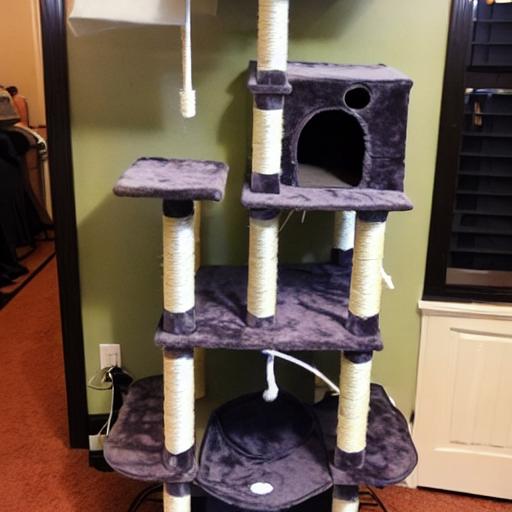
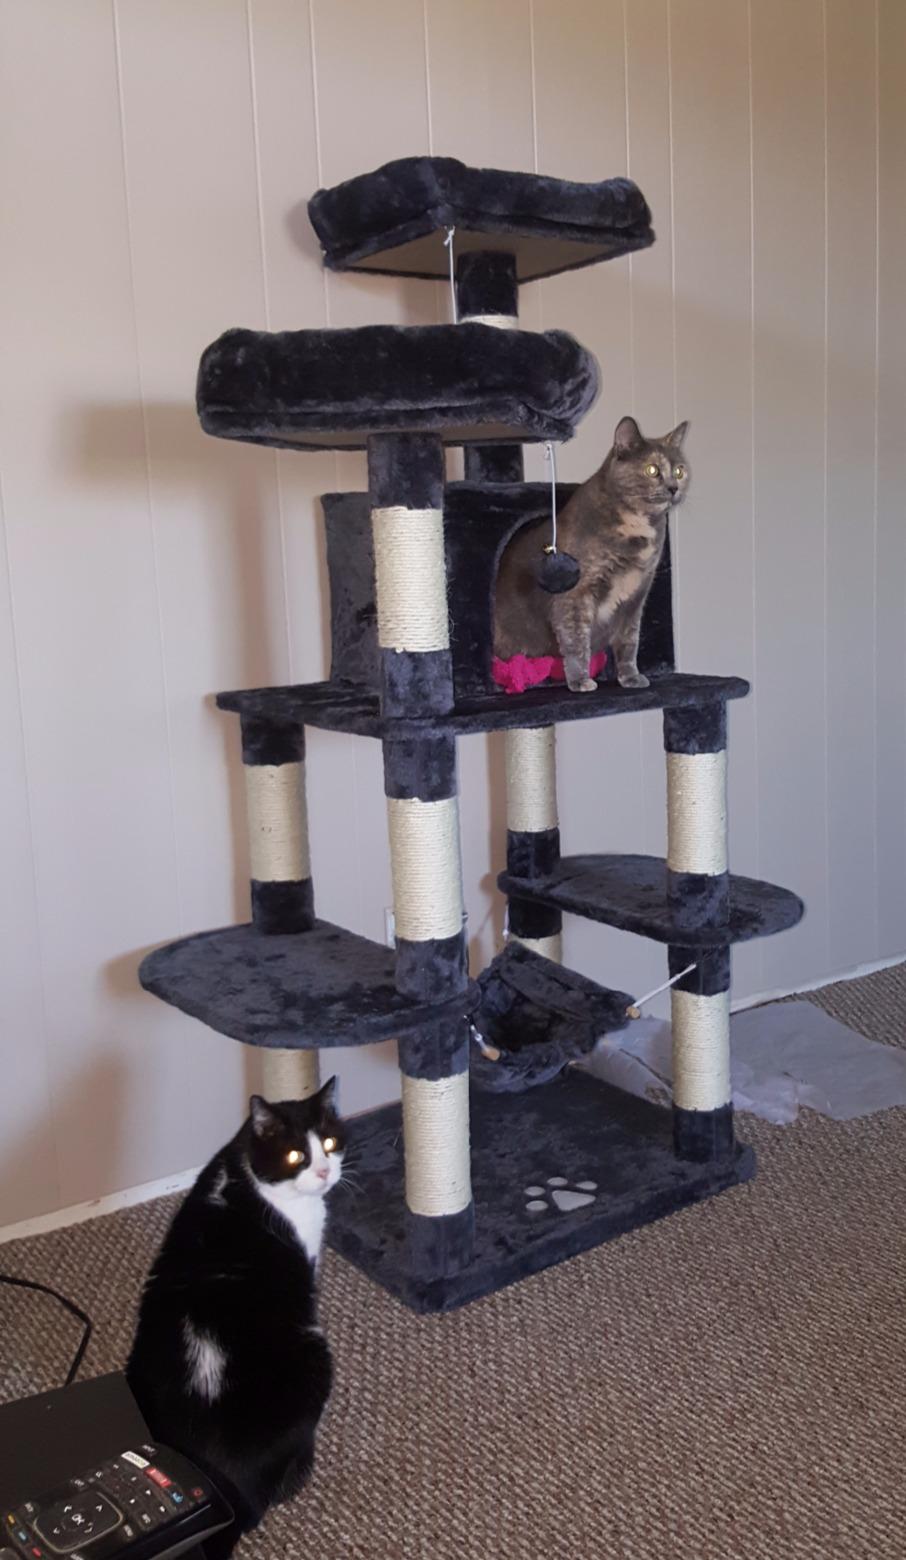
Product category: items_cat tree
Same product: no